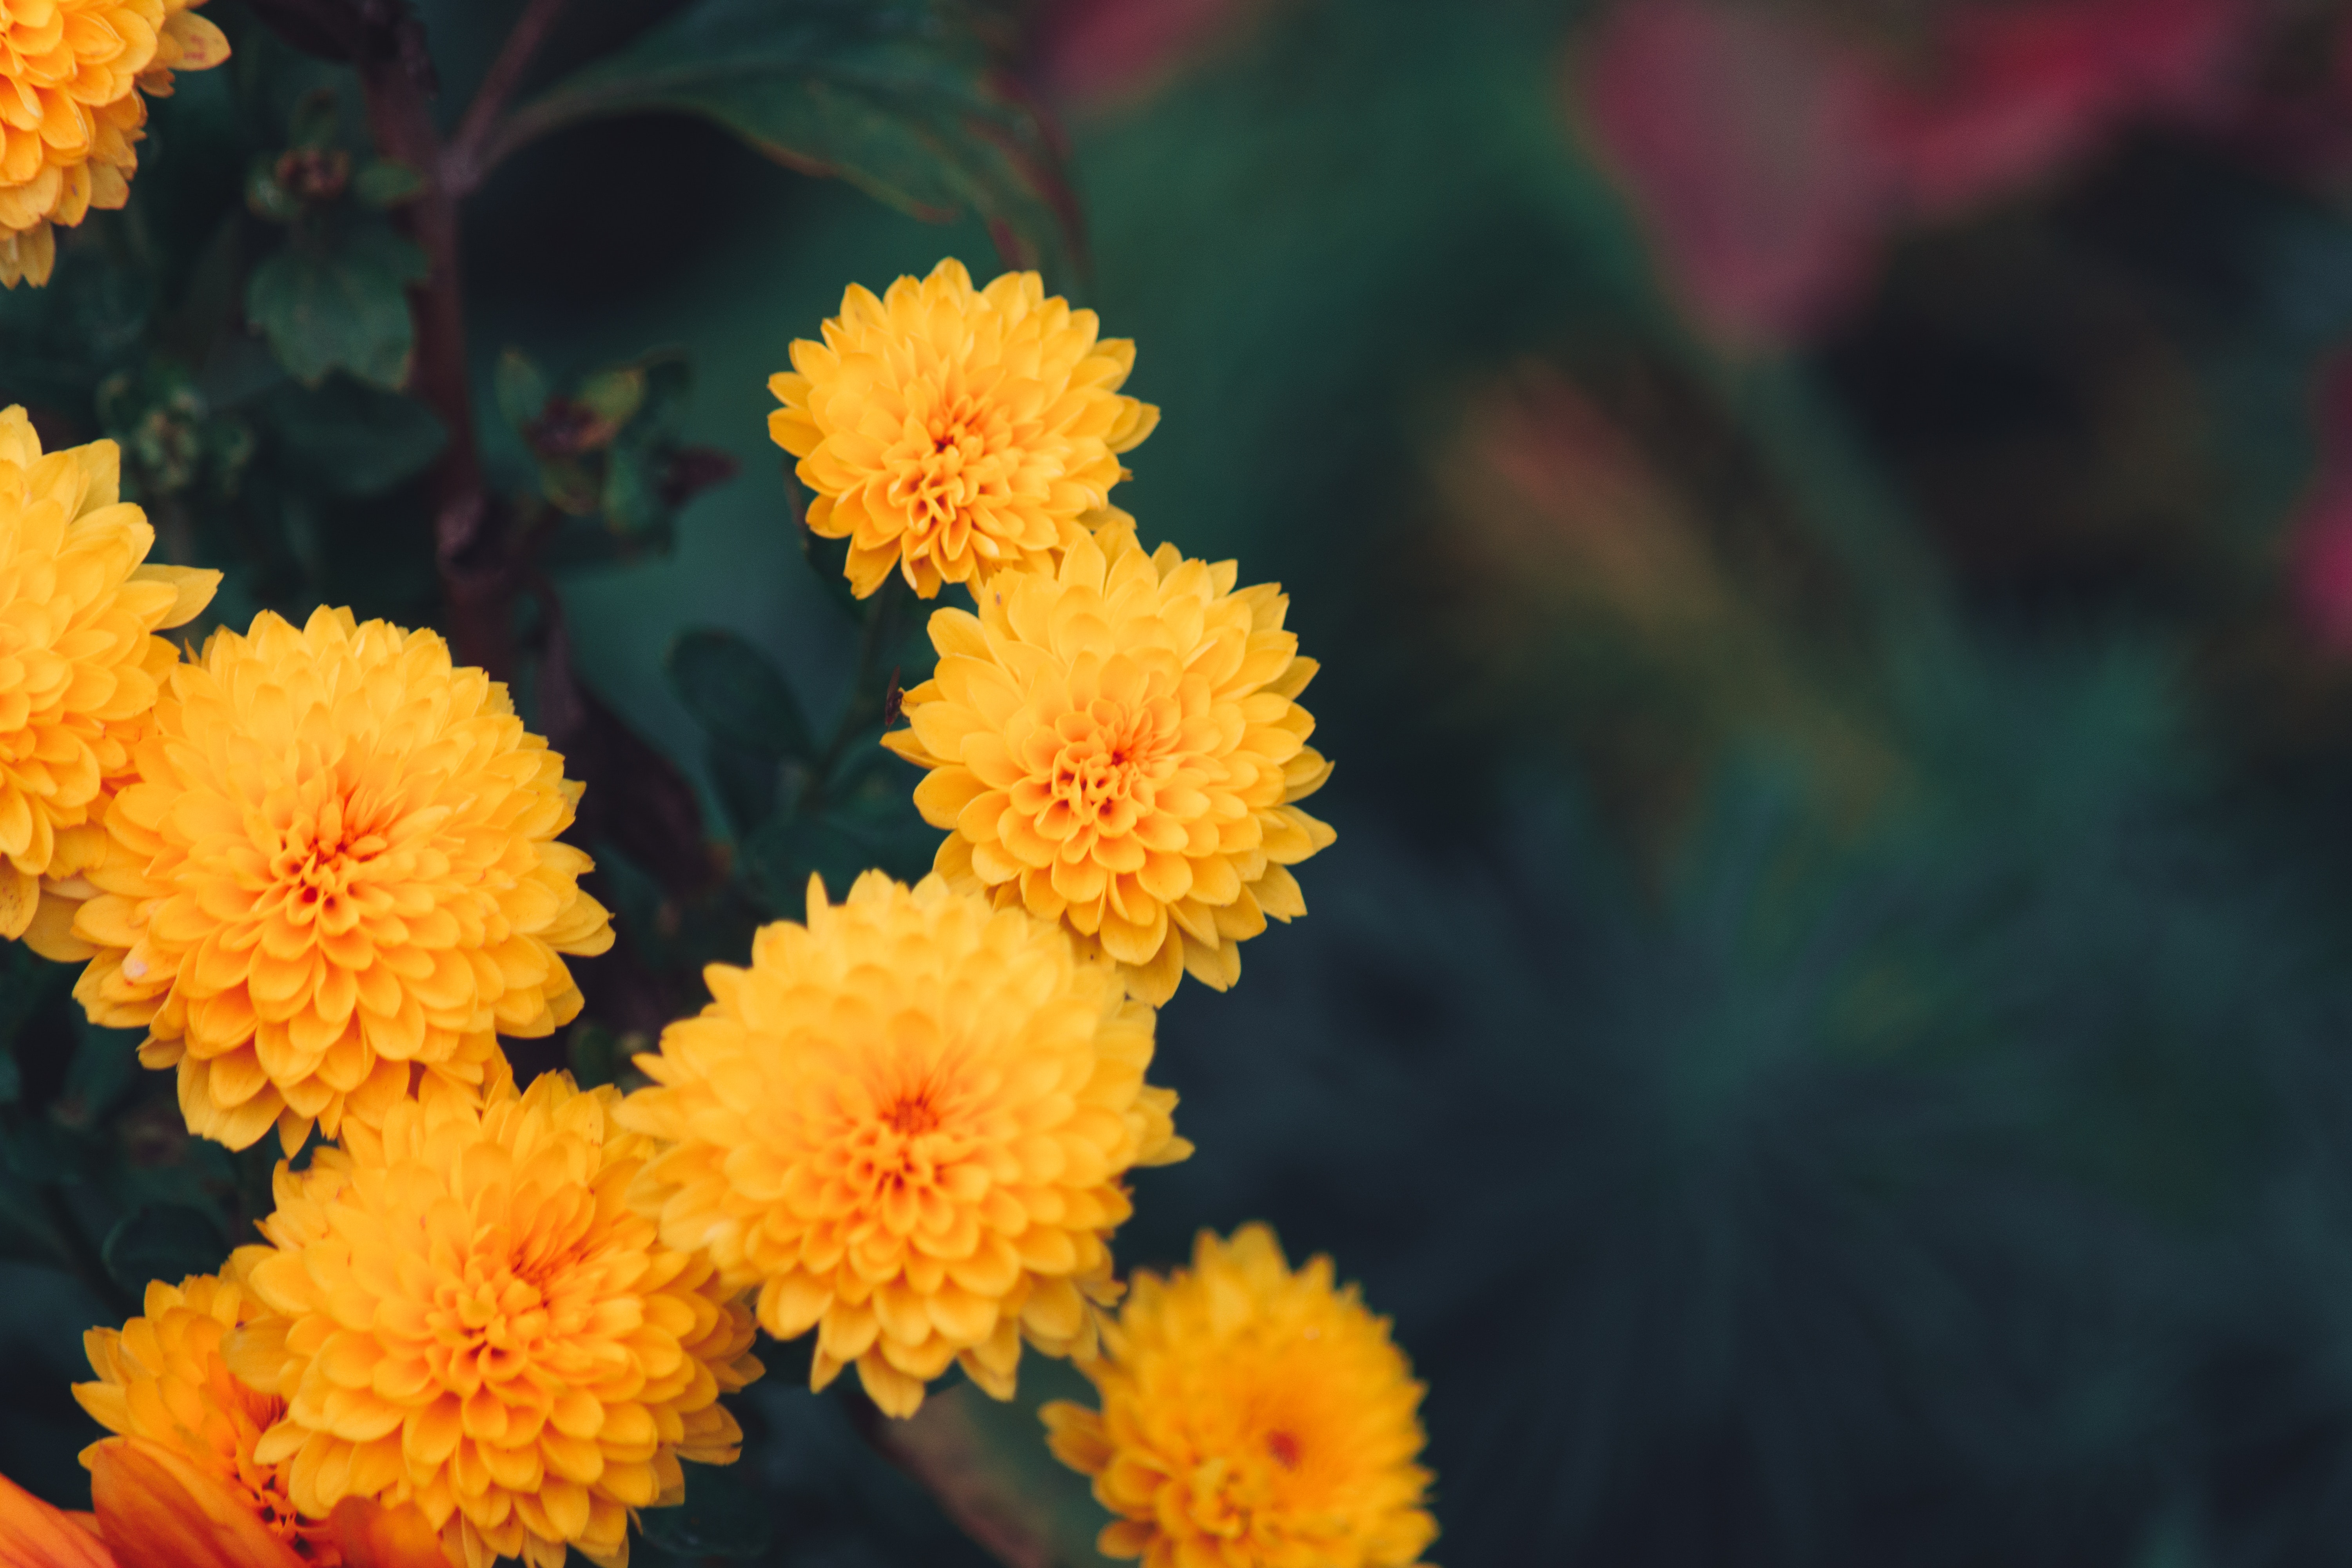
flower, flowering plant, yellow, plant, chrysanths, petal, english marigold, daisy family, pollen, annual plant, tagetes, tagetes patula, herbaceous plant